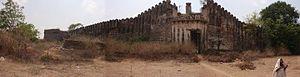
Le district de Nalgonda est un district situé dans le sud de l'état du Télangana.